Verona

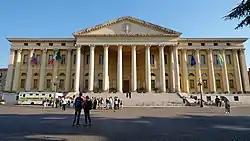
"Palazzo Barbieri" is Verona's city hall.

The year 1387 is also the year of the Battle of Castagnaro, fought between Giovanni Ordelaffi for Verona and John Hawkwood for Padua. The latter emerged as the winner.